Al-Shifa Hospital

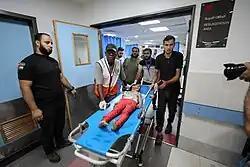
The emergency ward on 11 October 2023

On November 11, a video went viral showing a nurse at Al-Shifa hospital accusing Hamas of occupying the hospital and stealing fuel and medicine. The video, which was shared by pro-Israeli accounts, was determined by France 24 to be "fake". Marc Owen Jones, an associate professor at Hamad bin Khalifa University, also stated the video was clearly staged.